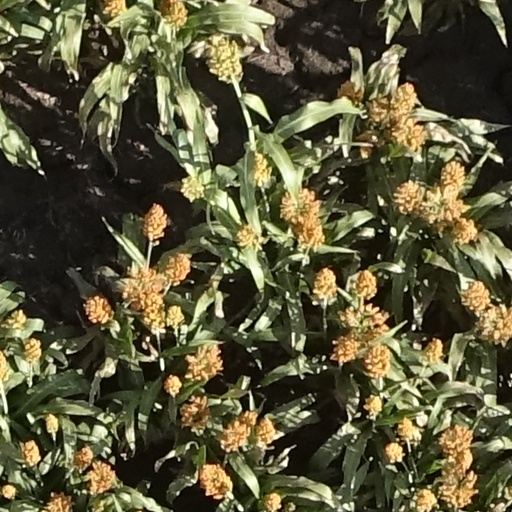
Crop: sorghum